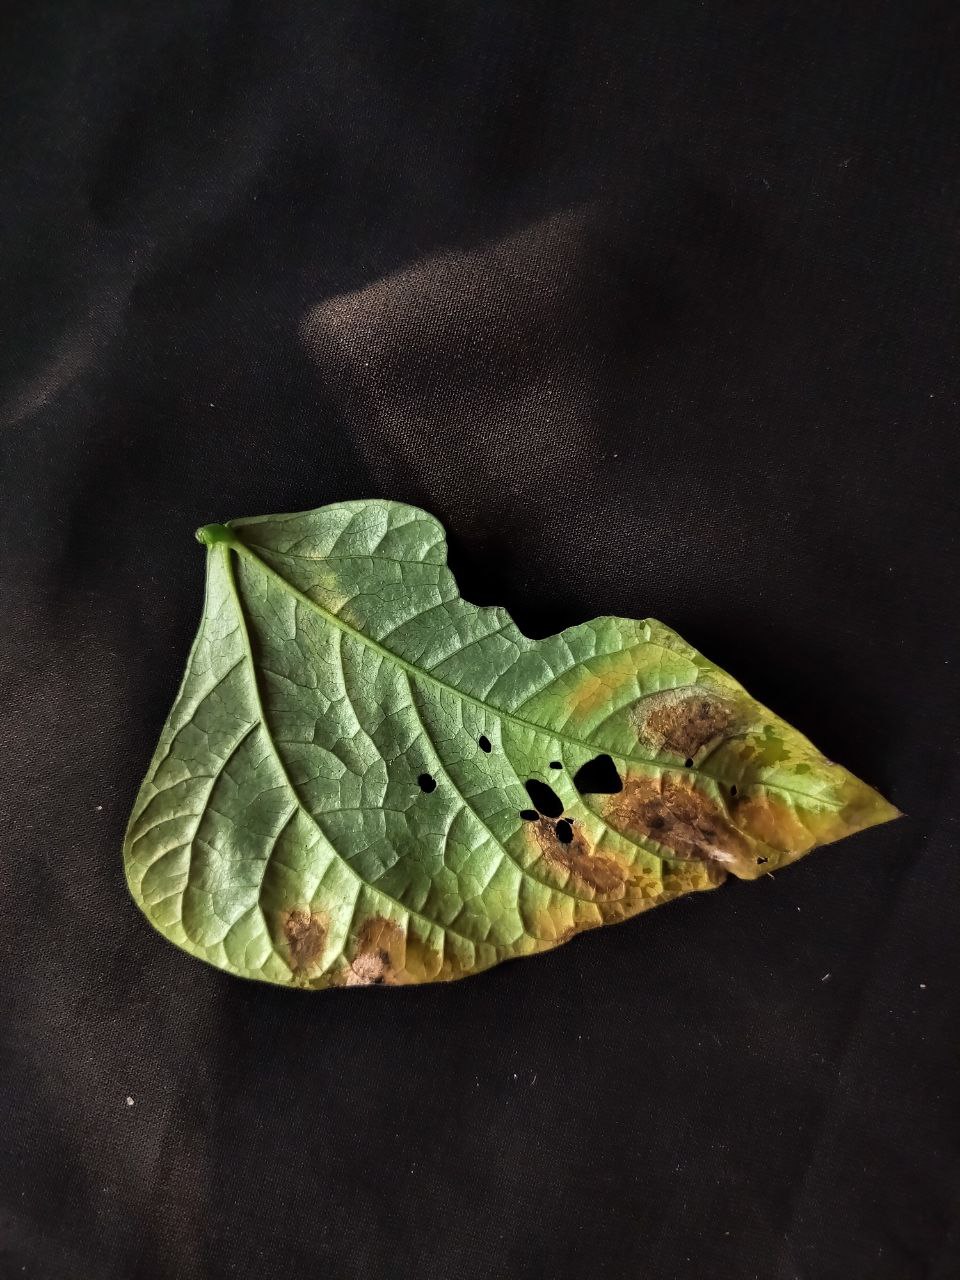
Crop: cowpea
Leaf condition: Bacterial wilt